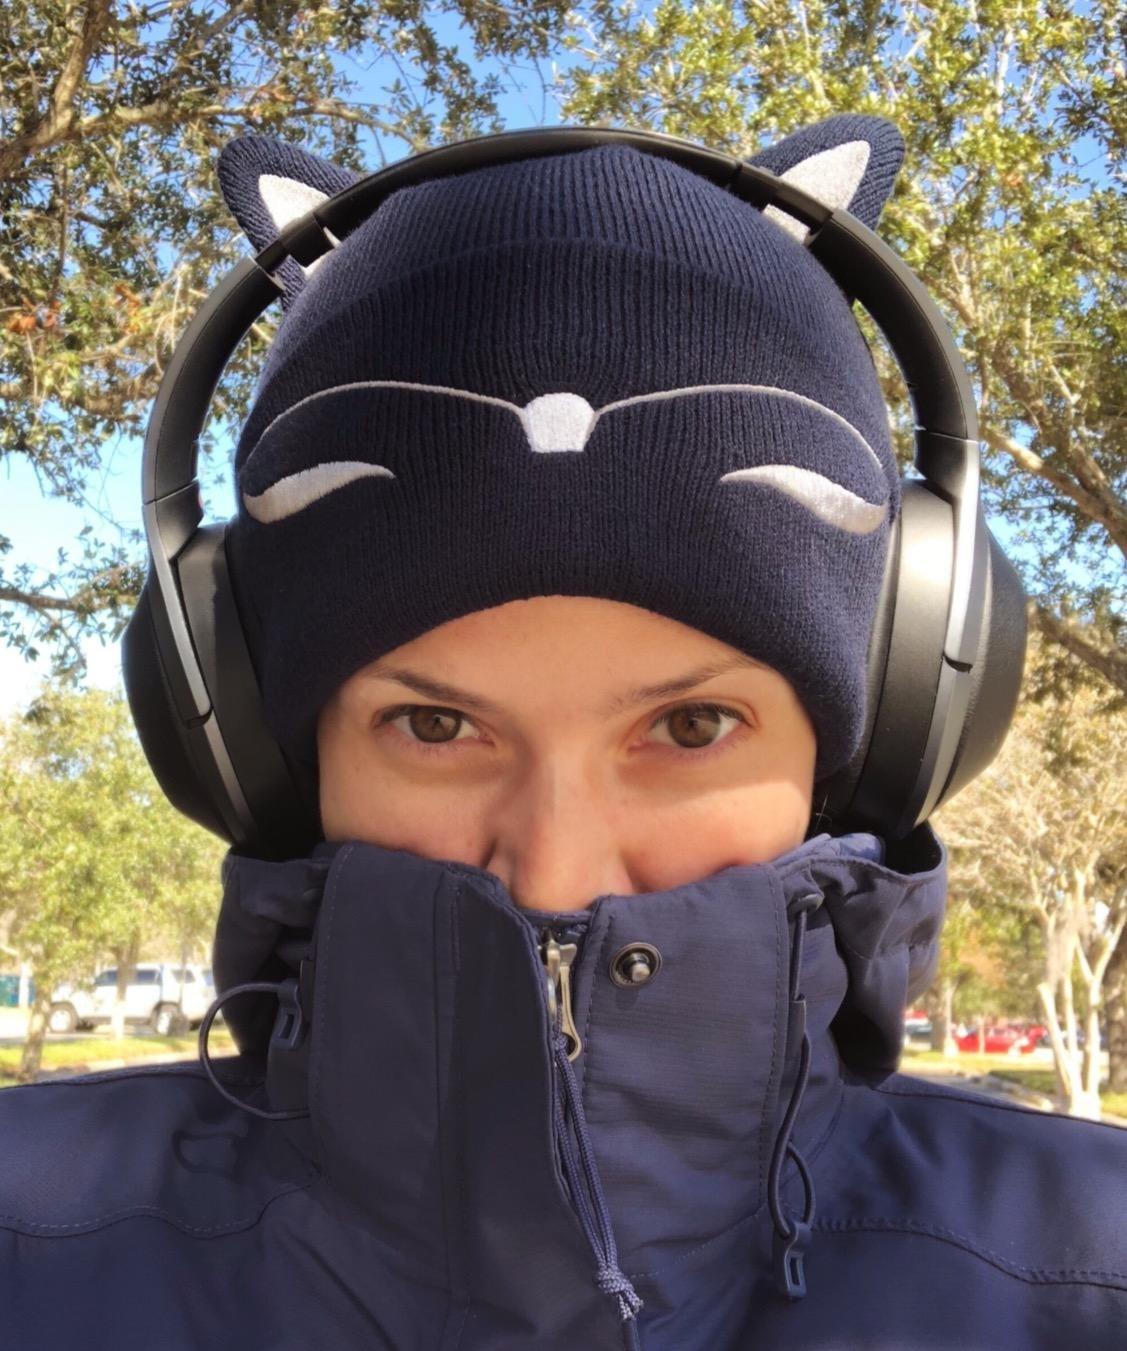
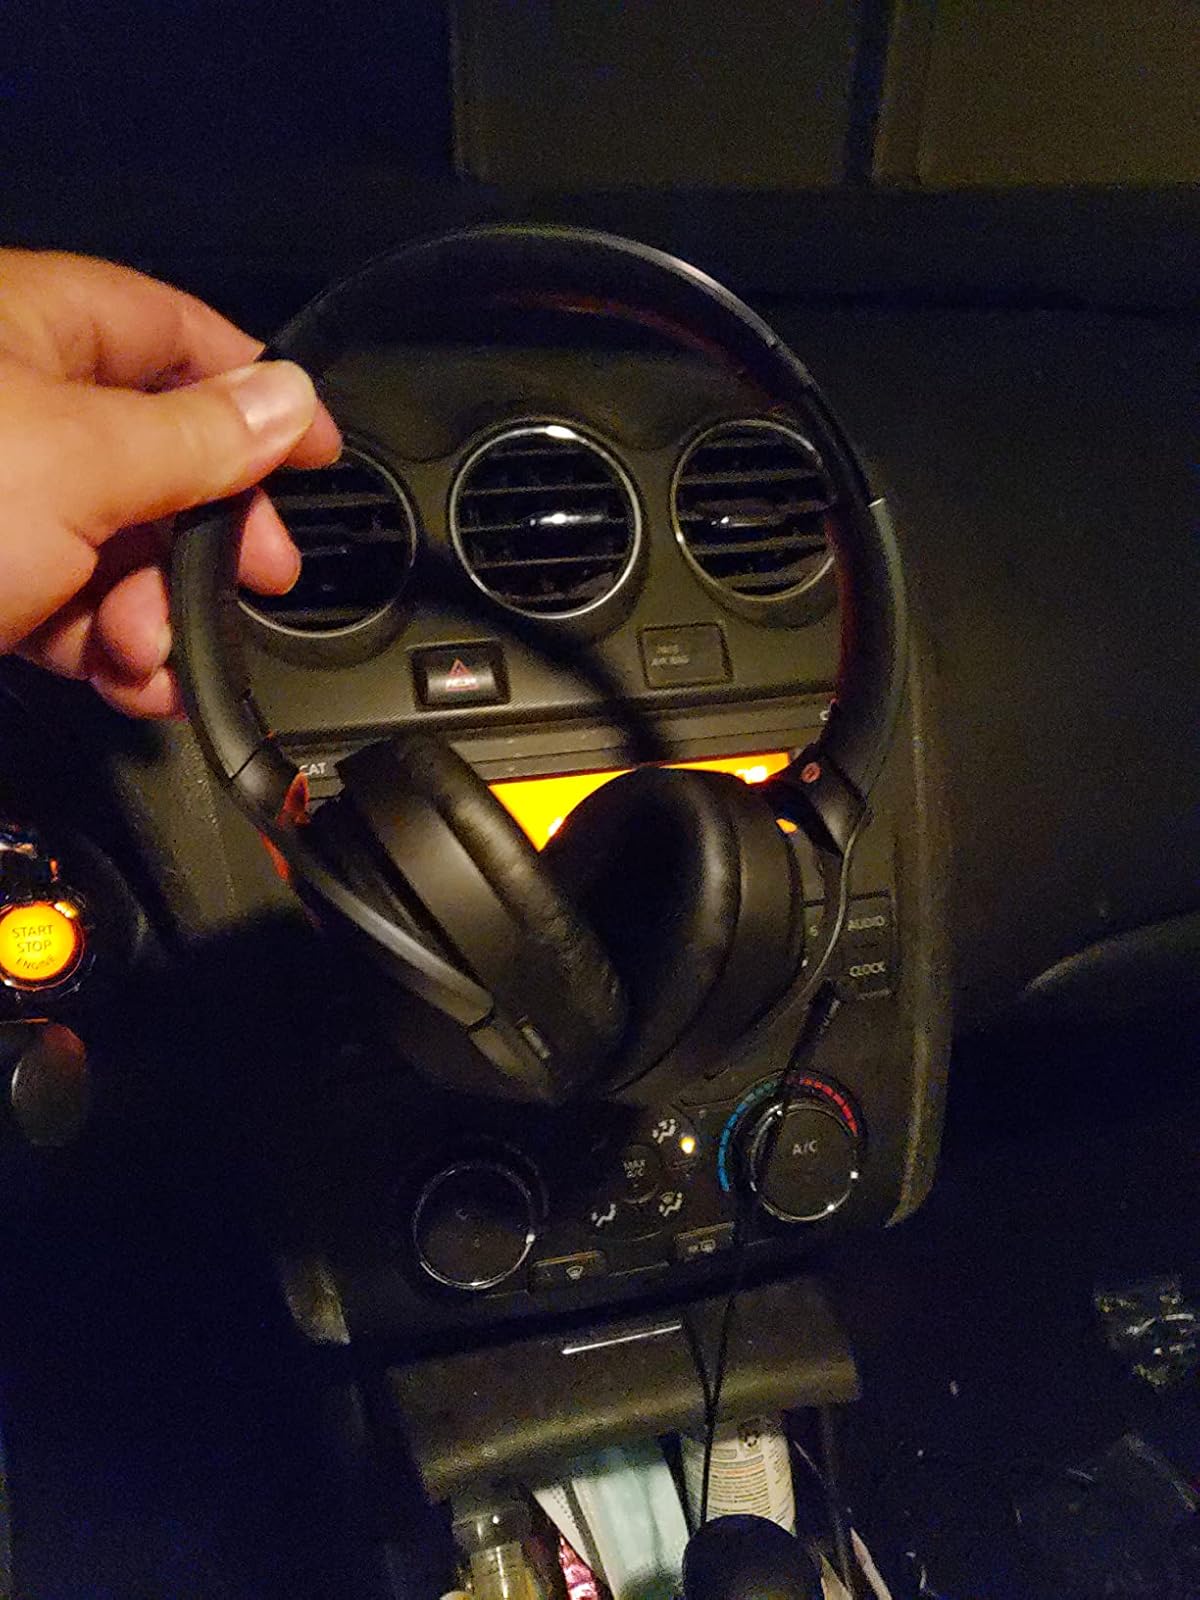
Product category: headphones
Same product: yes